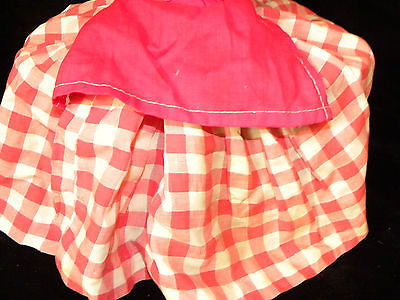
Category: toaster